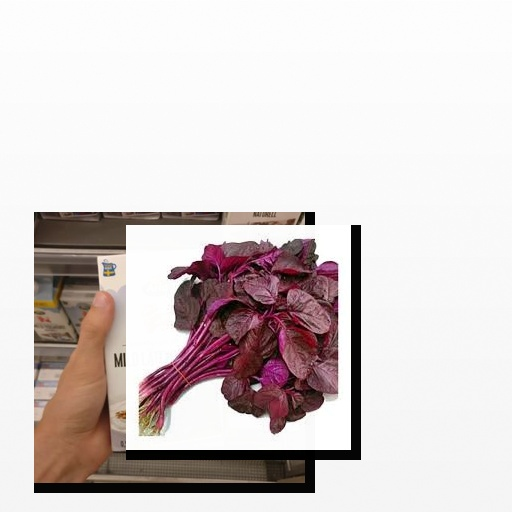
Food items: amaranth, natural_low_fat_yogurt